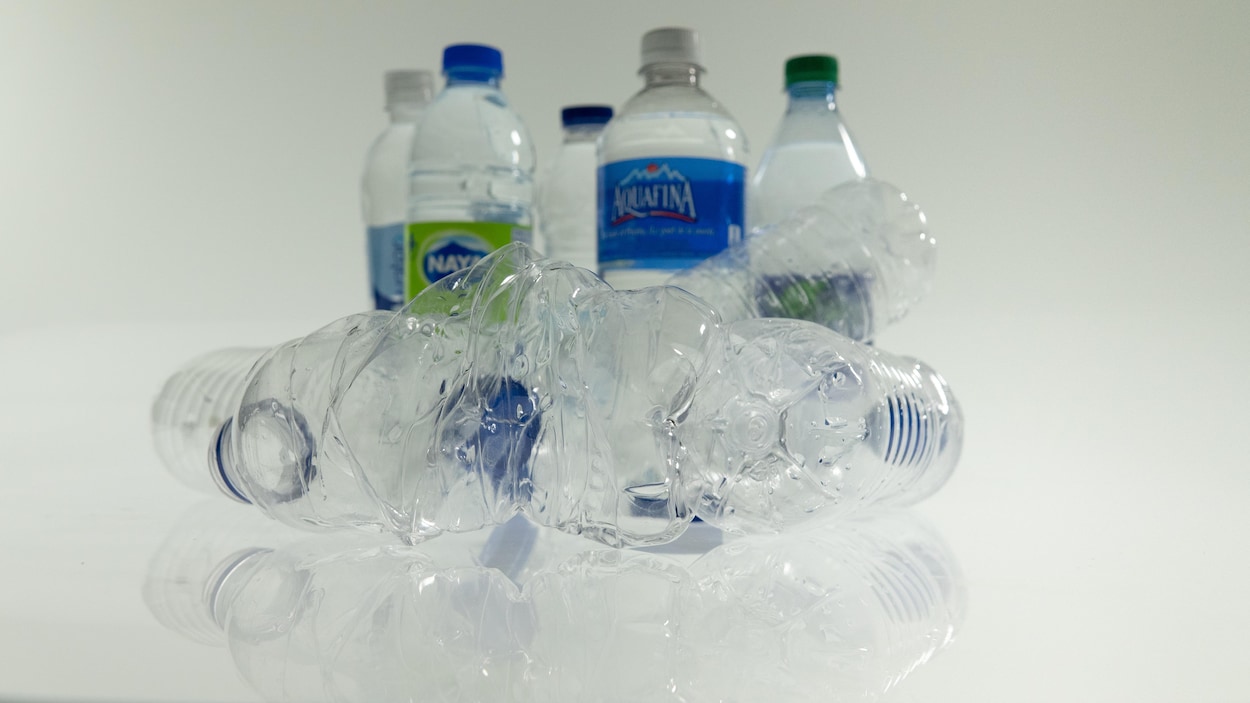
Waste category: plastic